Pavel Serebrovsky

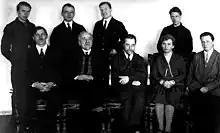
Serebrovsky (seated leftmost) with other Soviet ornithologists, 1924

Pavel Vladimirovich Serebrovsky (30 January 1888 – 5 February 1942) was a Russian ornithologist, biogeographer, and paleontologist. He worked on faunistics, biogeographical theories and worked at the zoological museum of the USSR Academy of Sciences while also collecting in the Altai and Caucasus regions. A couple of bird subspecies have been named after him. He died of starvation and cold during the Siege of Leningrad.